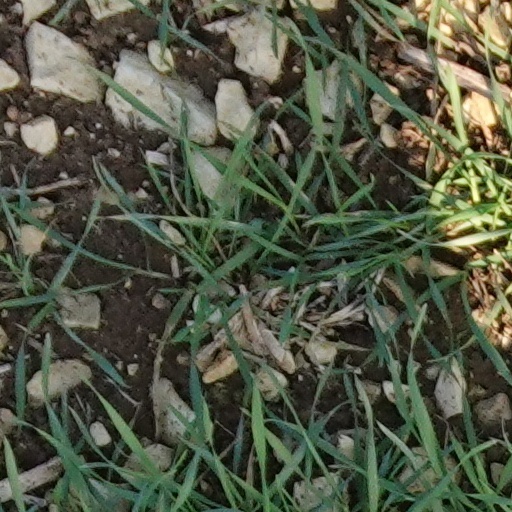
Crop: wheat